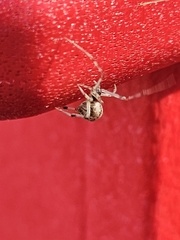
Species: Parasteatoda_tepidariorum